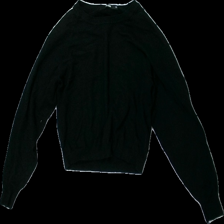
View: front
Type: Sweater
Category: Ladies
Brand: Bikbok
Colors: Black
Material: 82% Viscose 18% Polyester
Cut: Regular, C-collar
Size: XS
Season: All
Price range: <50
Recommended usage: Export
Description: black knitted sweater